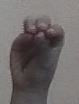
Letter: ha